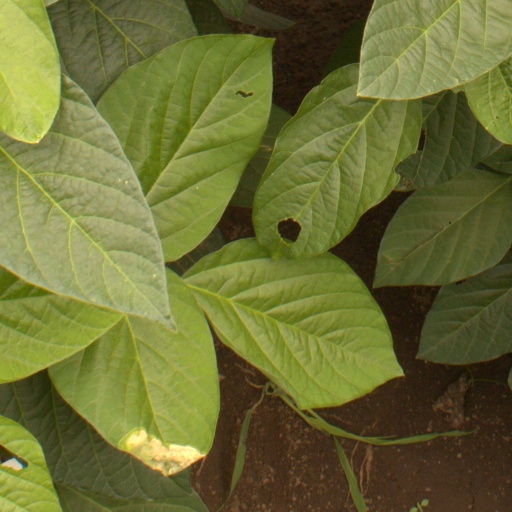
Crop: soybean